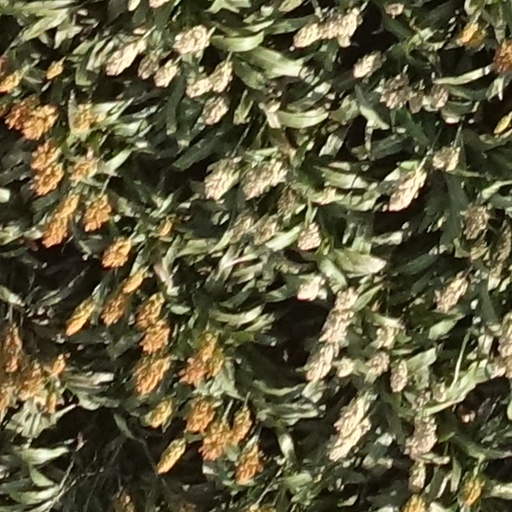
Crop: sorghum